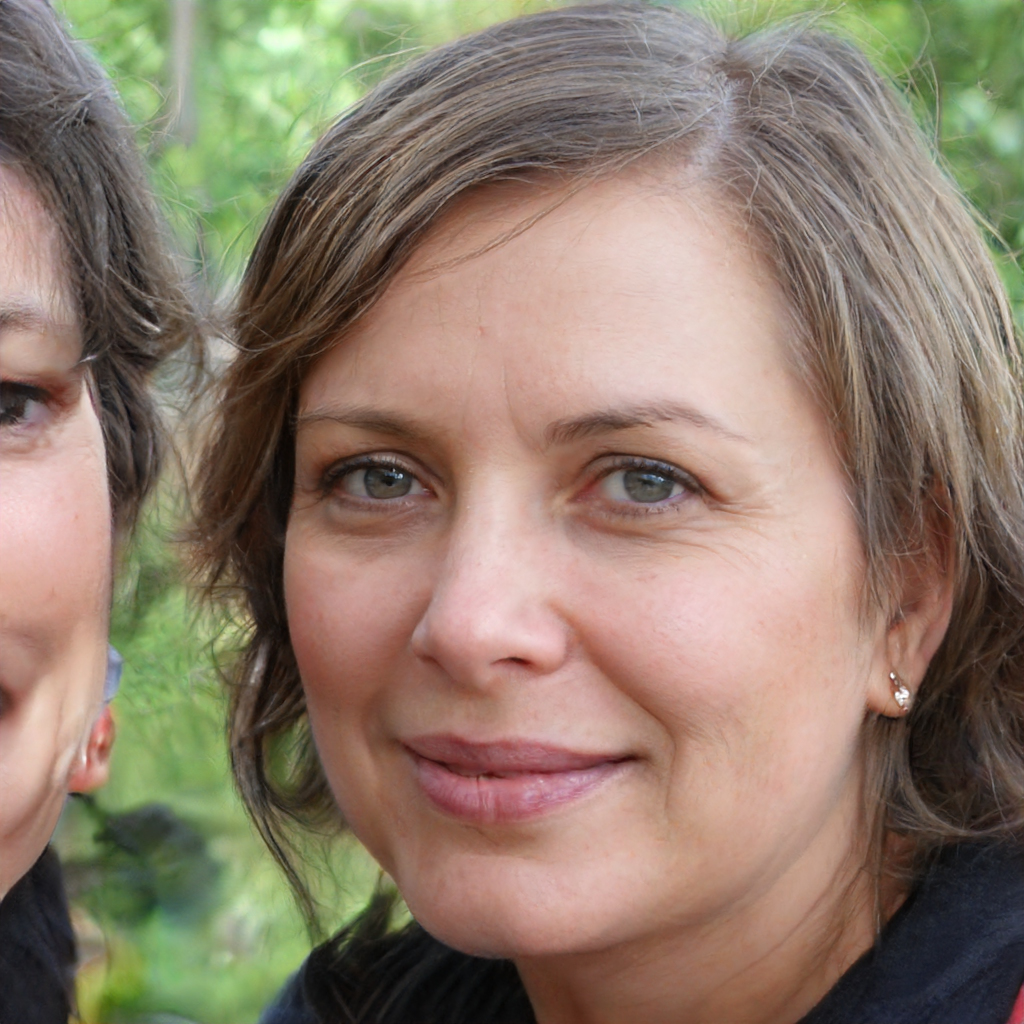
Label: Colored